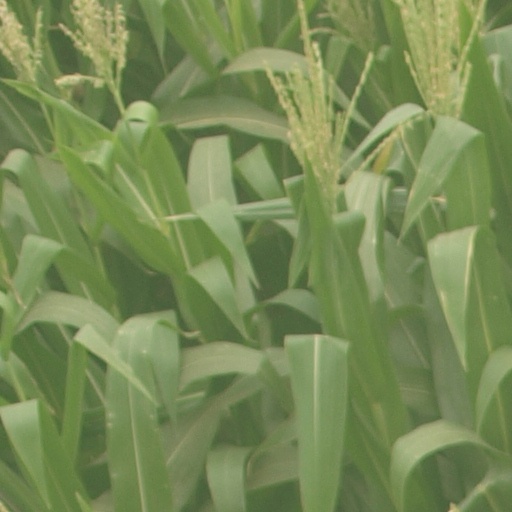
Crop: maize; corn